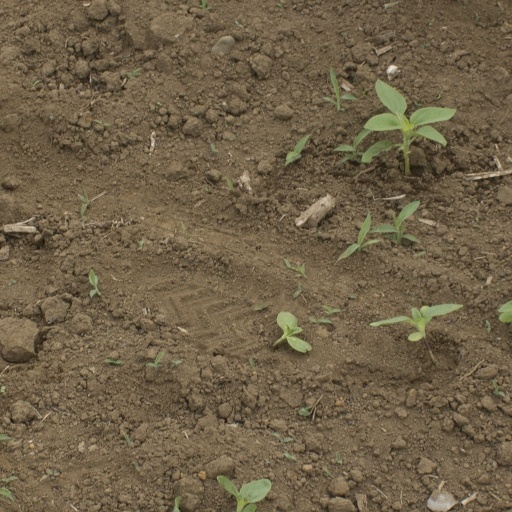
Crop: Jerusalem artichoke